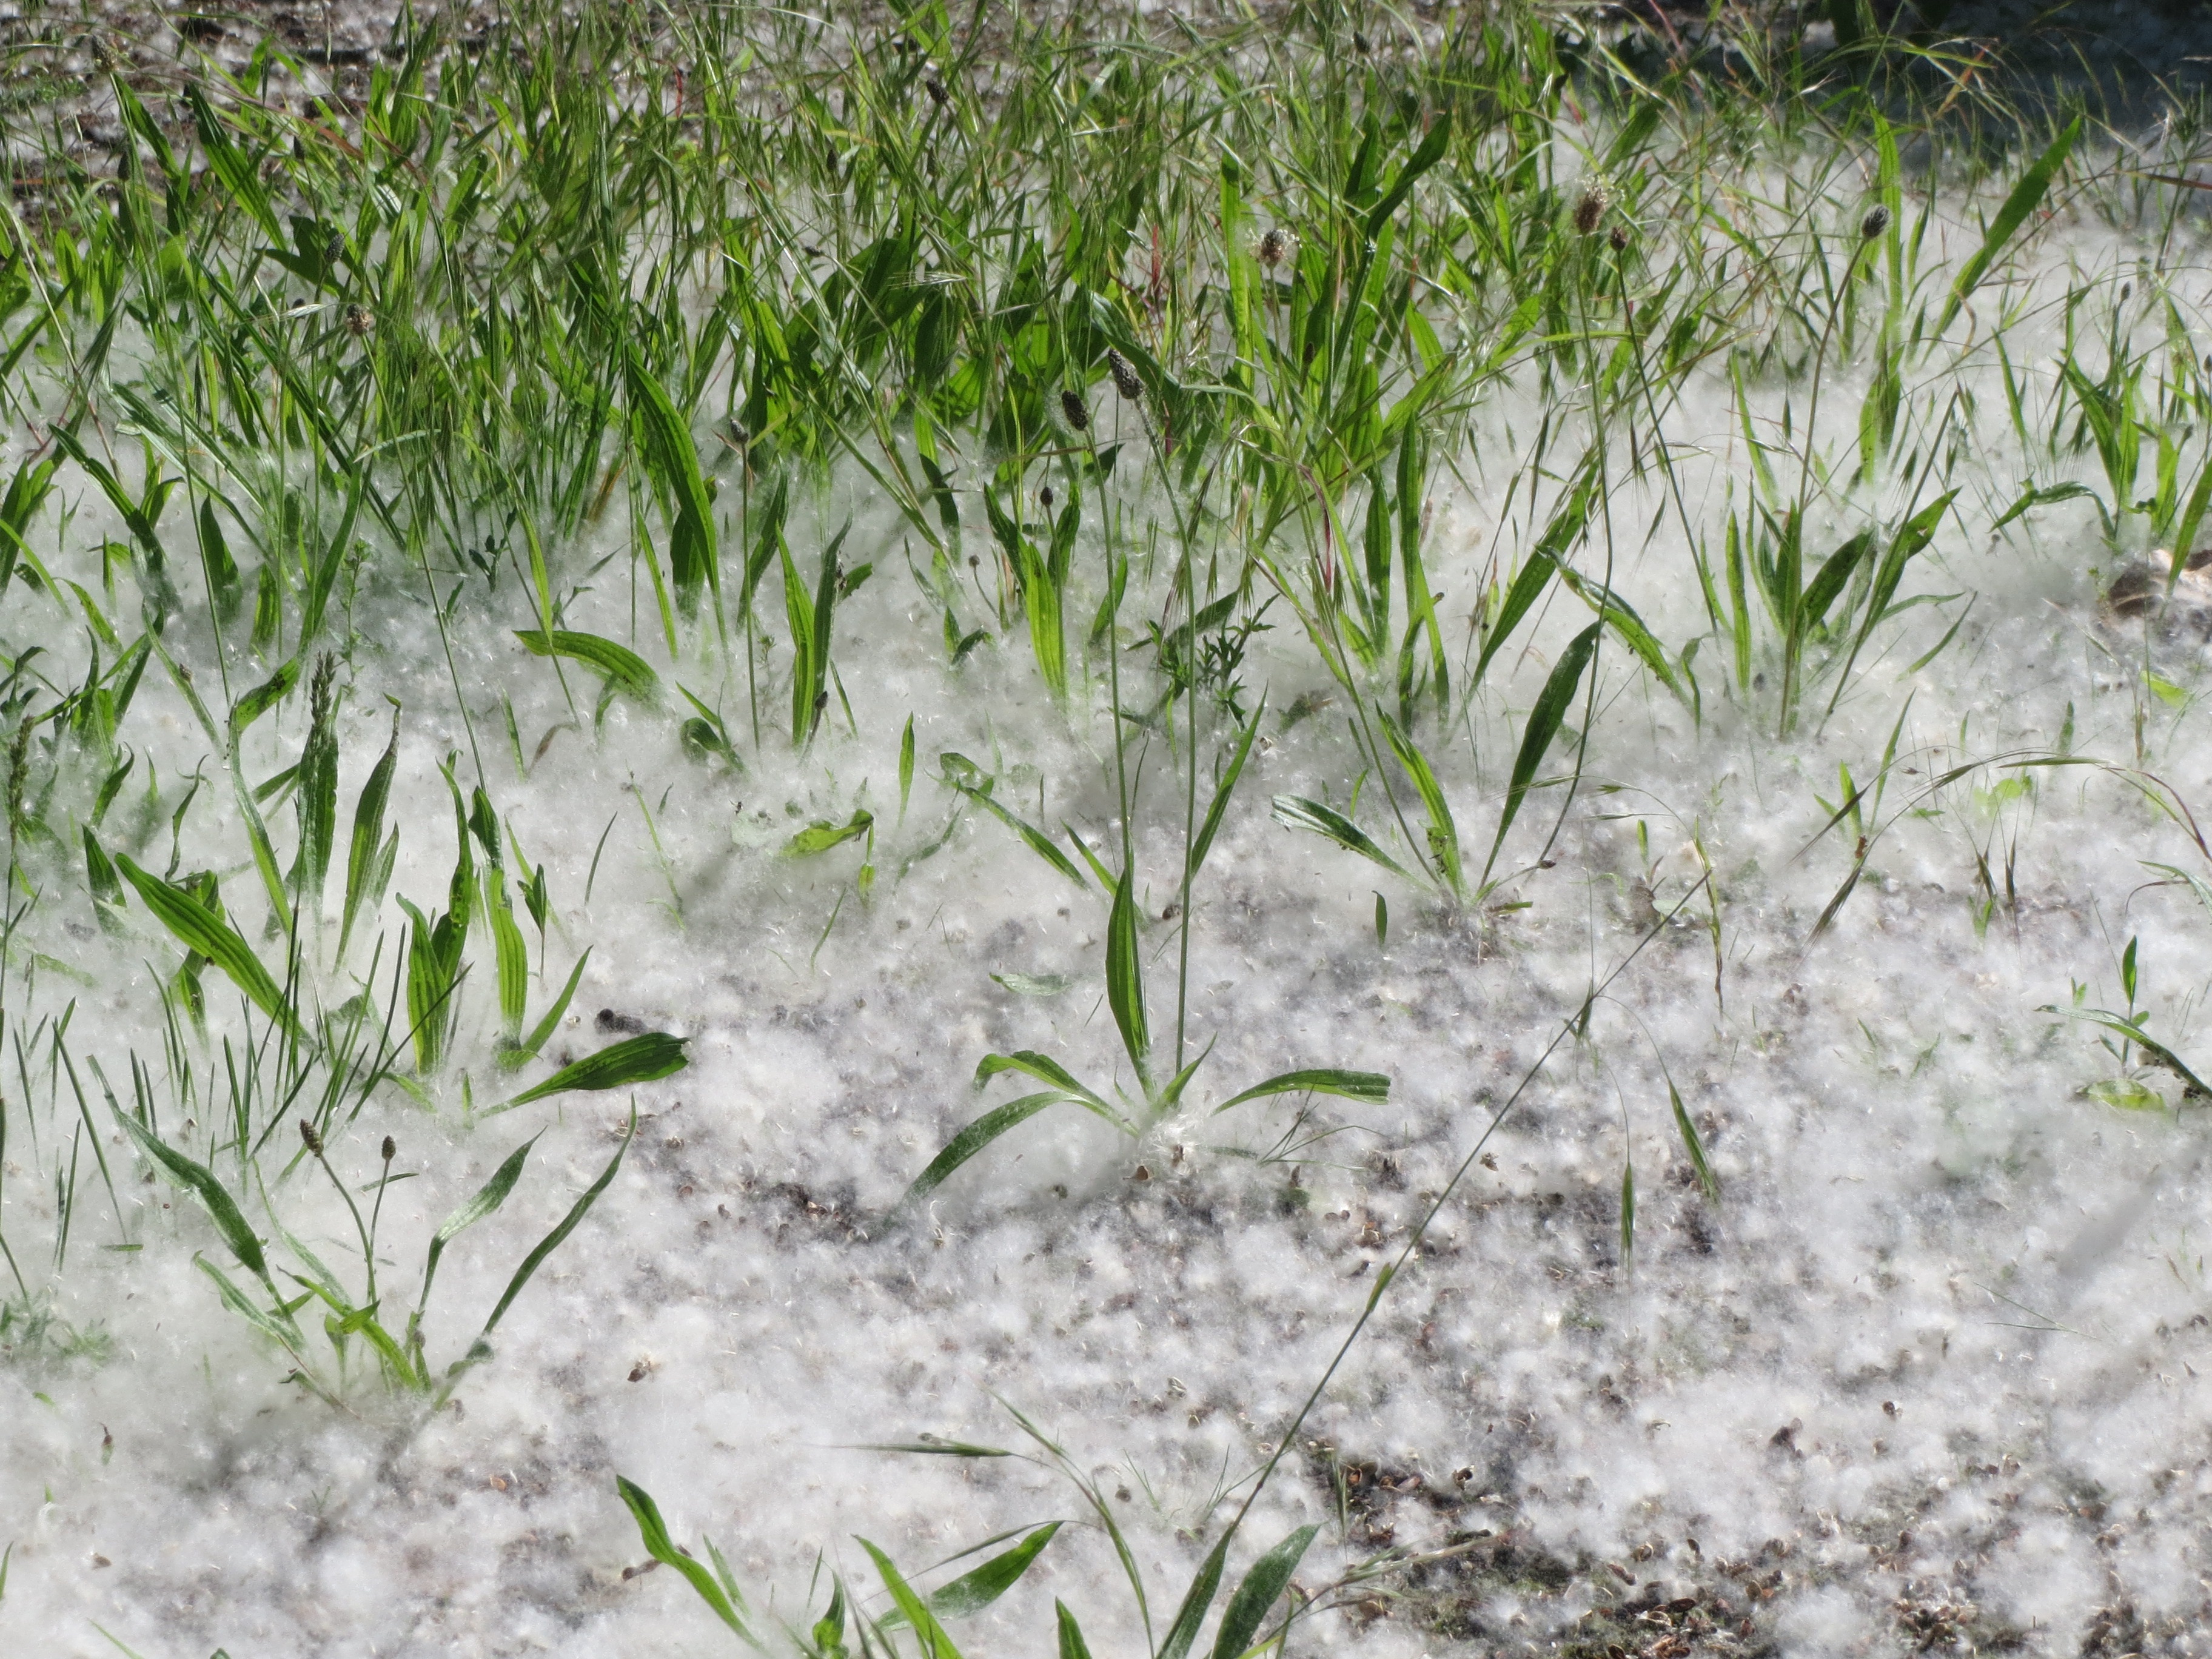
tree, grass, plant, leaf, flower, food, produce, crop, soil, botany, agriculture, flora, seeds, vegetation, poplar, flowering plant, populus x canadensis, grass family, land plant, poplar wool